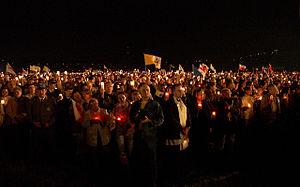
La mort de Jean-Paul II a eu lieu au Vatican le 2 avril 2005 à 21 h 37 locale. Il est mort à 84 ans, après 26 ans et demi de pontificat. À la suite d'une lente agonie, plusieurs dizaines de milliers de fidèles s'étaient spontanément rassemblés devant les appartements papaux sur la place Saint-Pierre à Rome depuis la veille au soir.